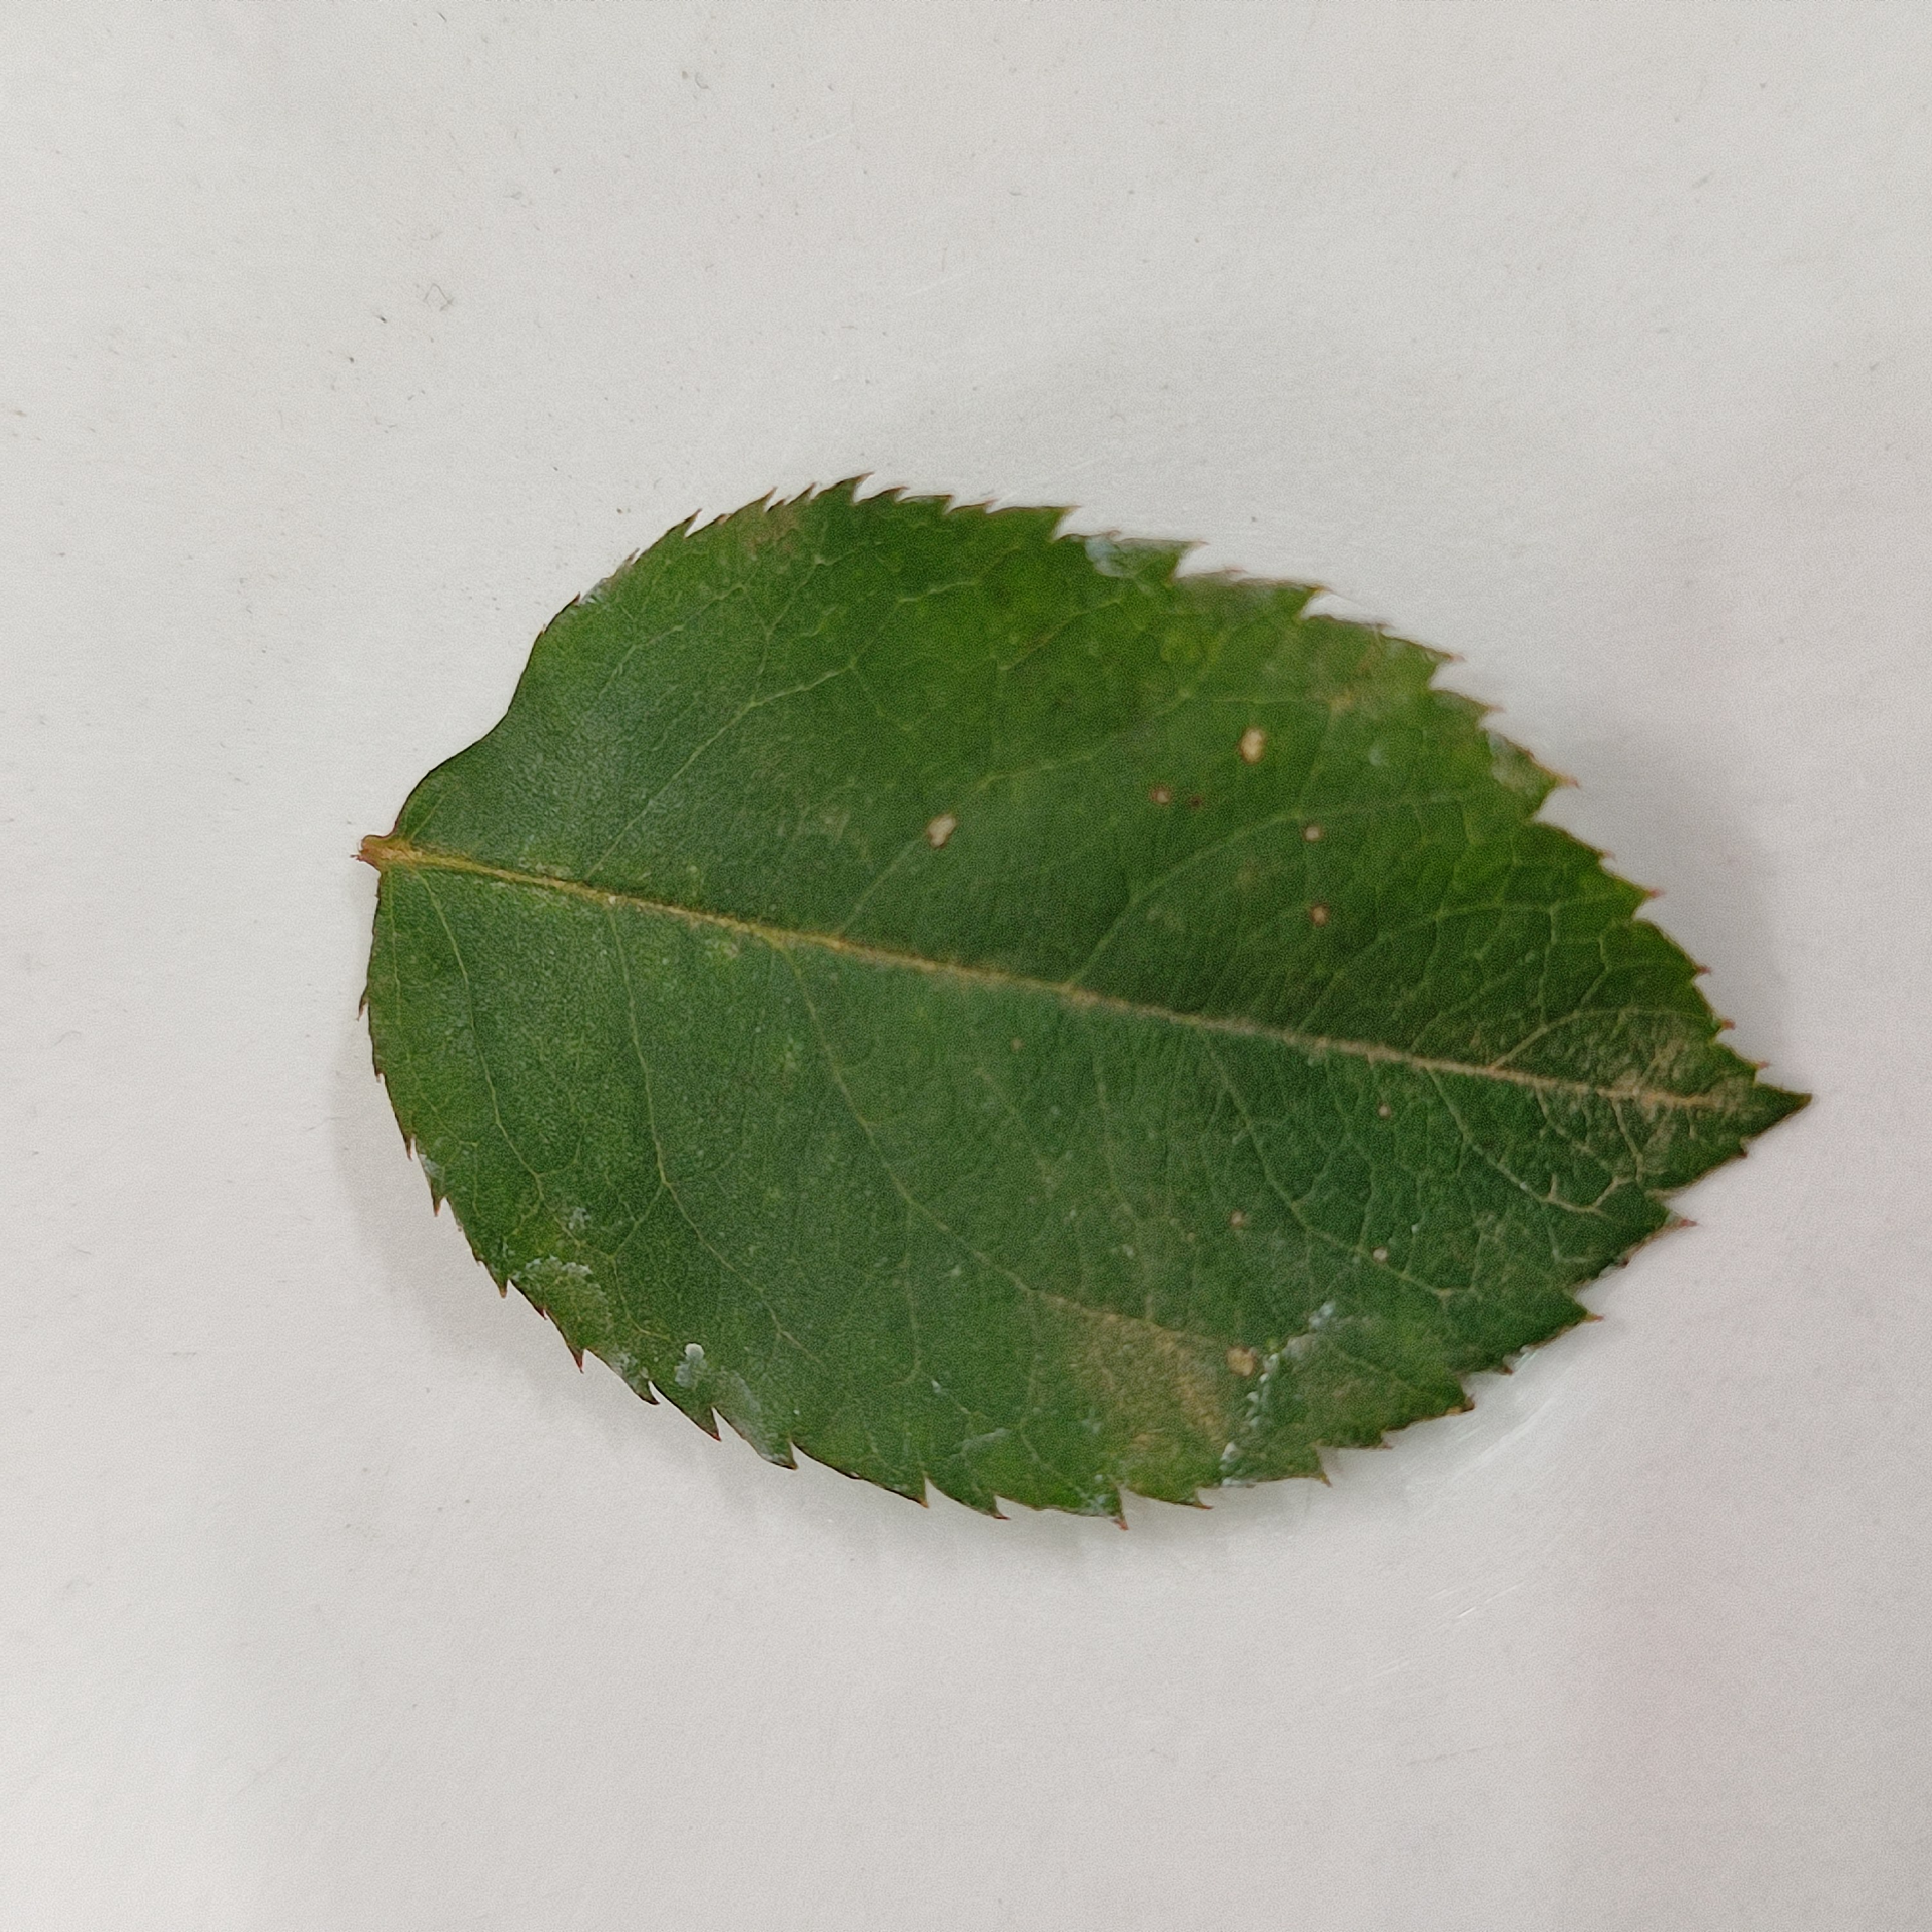
Label: Healthy Leaf